National Highway 703 (India)

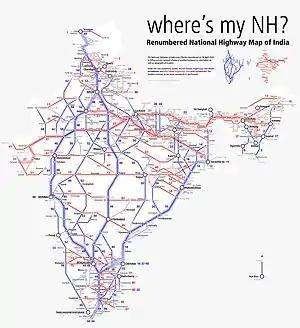
Schematic map of National Highways in India

National Highway 703 (NH 703) is a National Highway in Northern India. NH 703 connects Jalandar in Punjab, Sirsa in Haryana and Churu in Rajasthan, running a distance of . National Highway 703 starts at the junction of NH 3 at Jalandar and traverses down to Churu to meet NH 52.